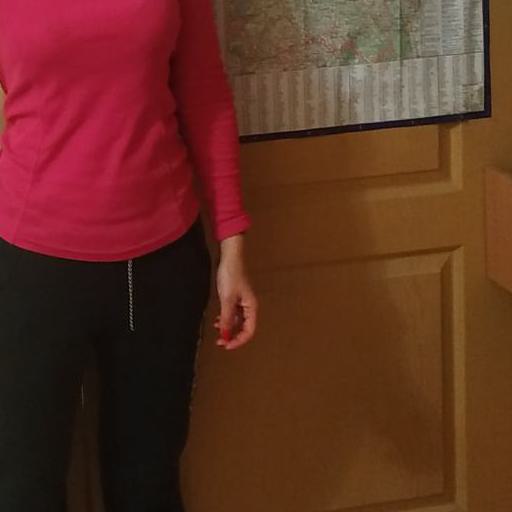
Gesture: no_gesture